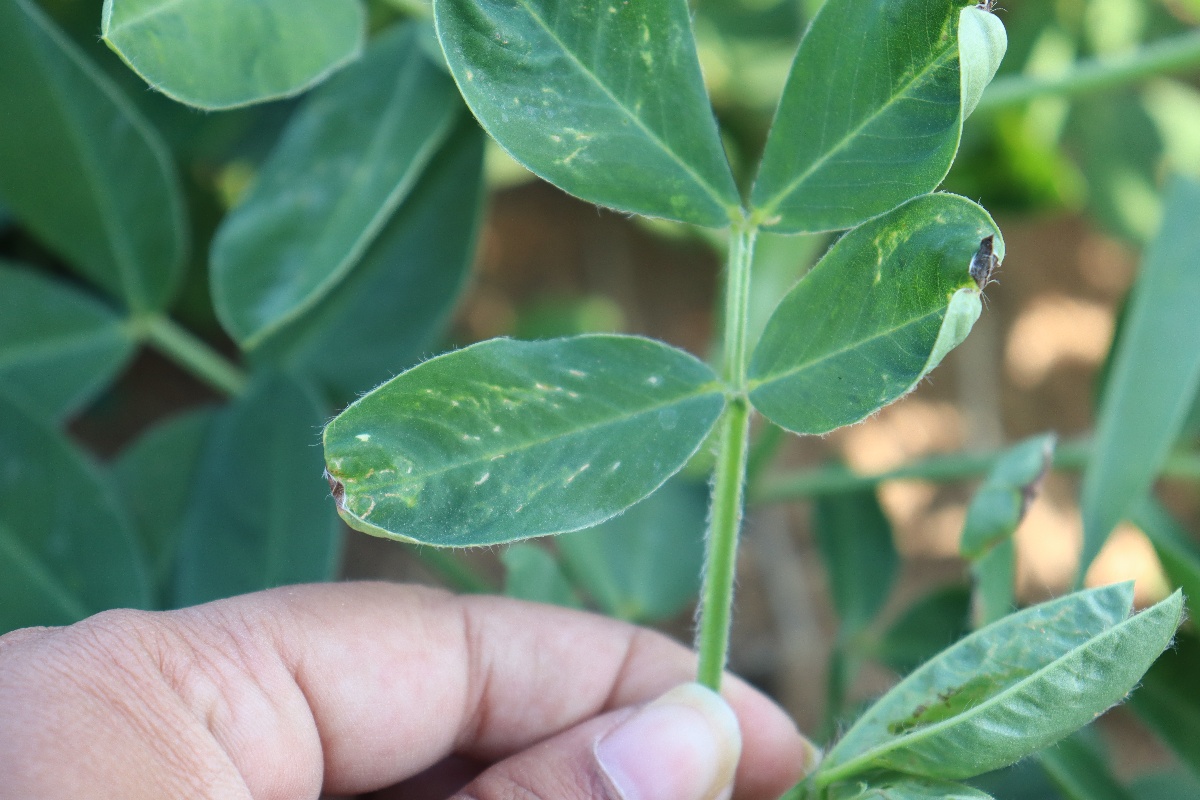
Label: early_leaf_spot